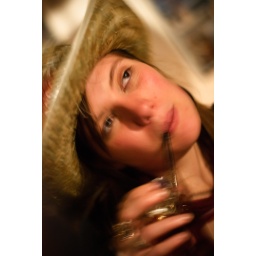
.... snapshot of a girl at the cowboy night in the spanniard bar belfast